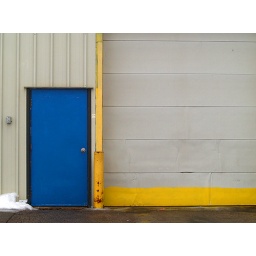
Doors on bakery warehouse building in La Crosse, Wisconsin.